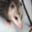
Label: possum